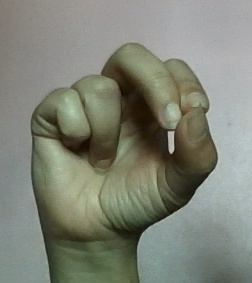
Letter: gaaf